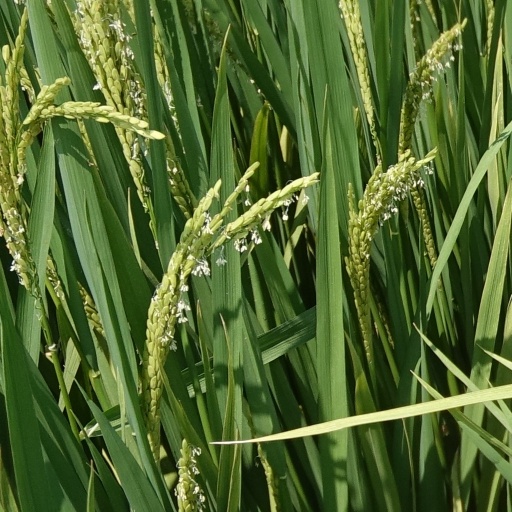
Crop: rice